31st Test and Evaluation Squadron

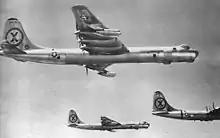
31st Strategic Reconnaissance Squadron RB-36D Peacemakers.

In December, an all-out conversion effort began and in January 1951, the wing received its first two RB-36D Peacemaker strategic reconnaissance aircraft. During the early 1950s, the wing performed operations to probe the eastern borders of the Soviet Union and People's Republic of China. Little was known about the air defense capability of the Soviet Union at this time and the most effective way of determining their capability was to probe the borders and see with what were called "Ferret missions". These missions, found that west of the Bering Strait there was virtually no Soviet radar coverage. As a result of these missions, USAF war plans were drawn up which directed a massive bomber attack to hit Russia from this direction, flying on to land in the Middle East or Africa, or more likely bailing out as the aircraft ran out of fuel. Gradually, during the 1950s, the Soviets began filling in the gaps in their radar coverage over northern Siberia, but large gaps on the outer perimeter between Alaska and Murmansk were still wide open for many years to come.